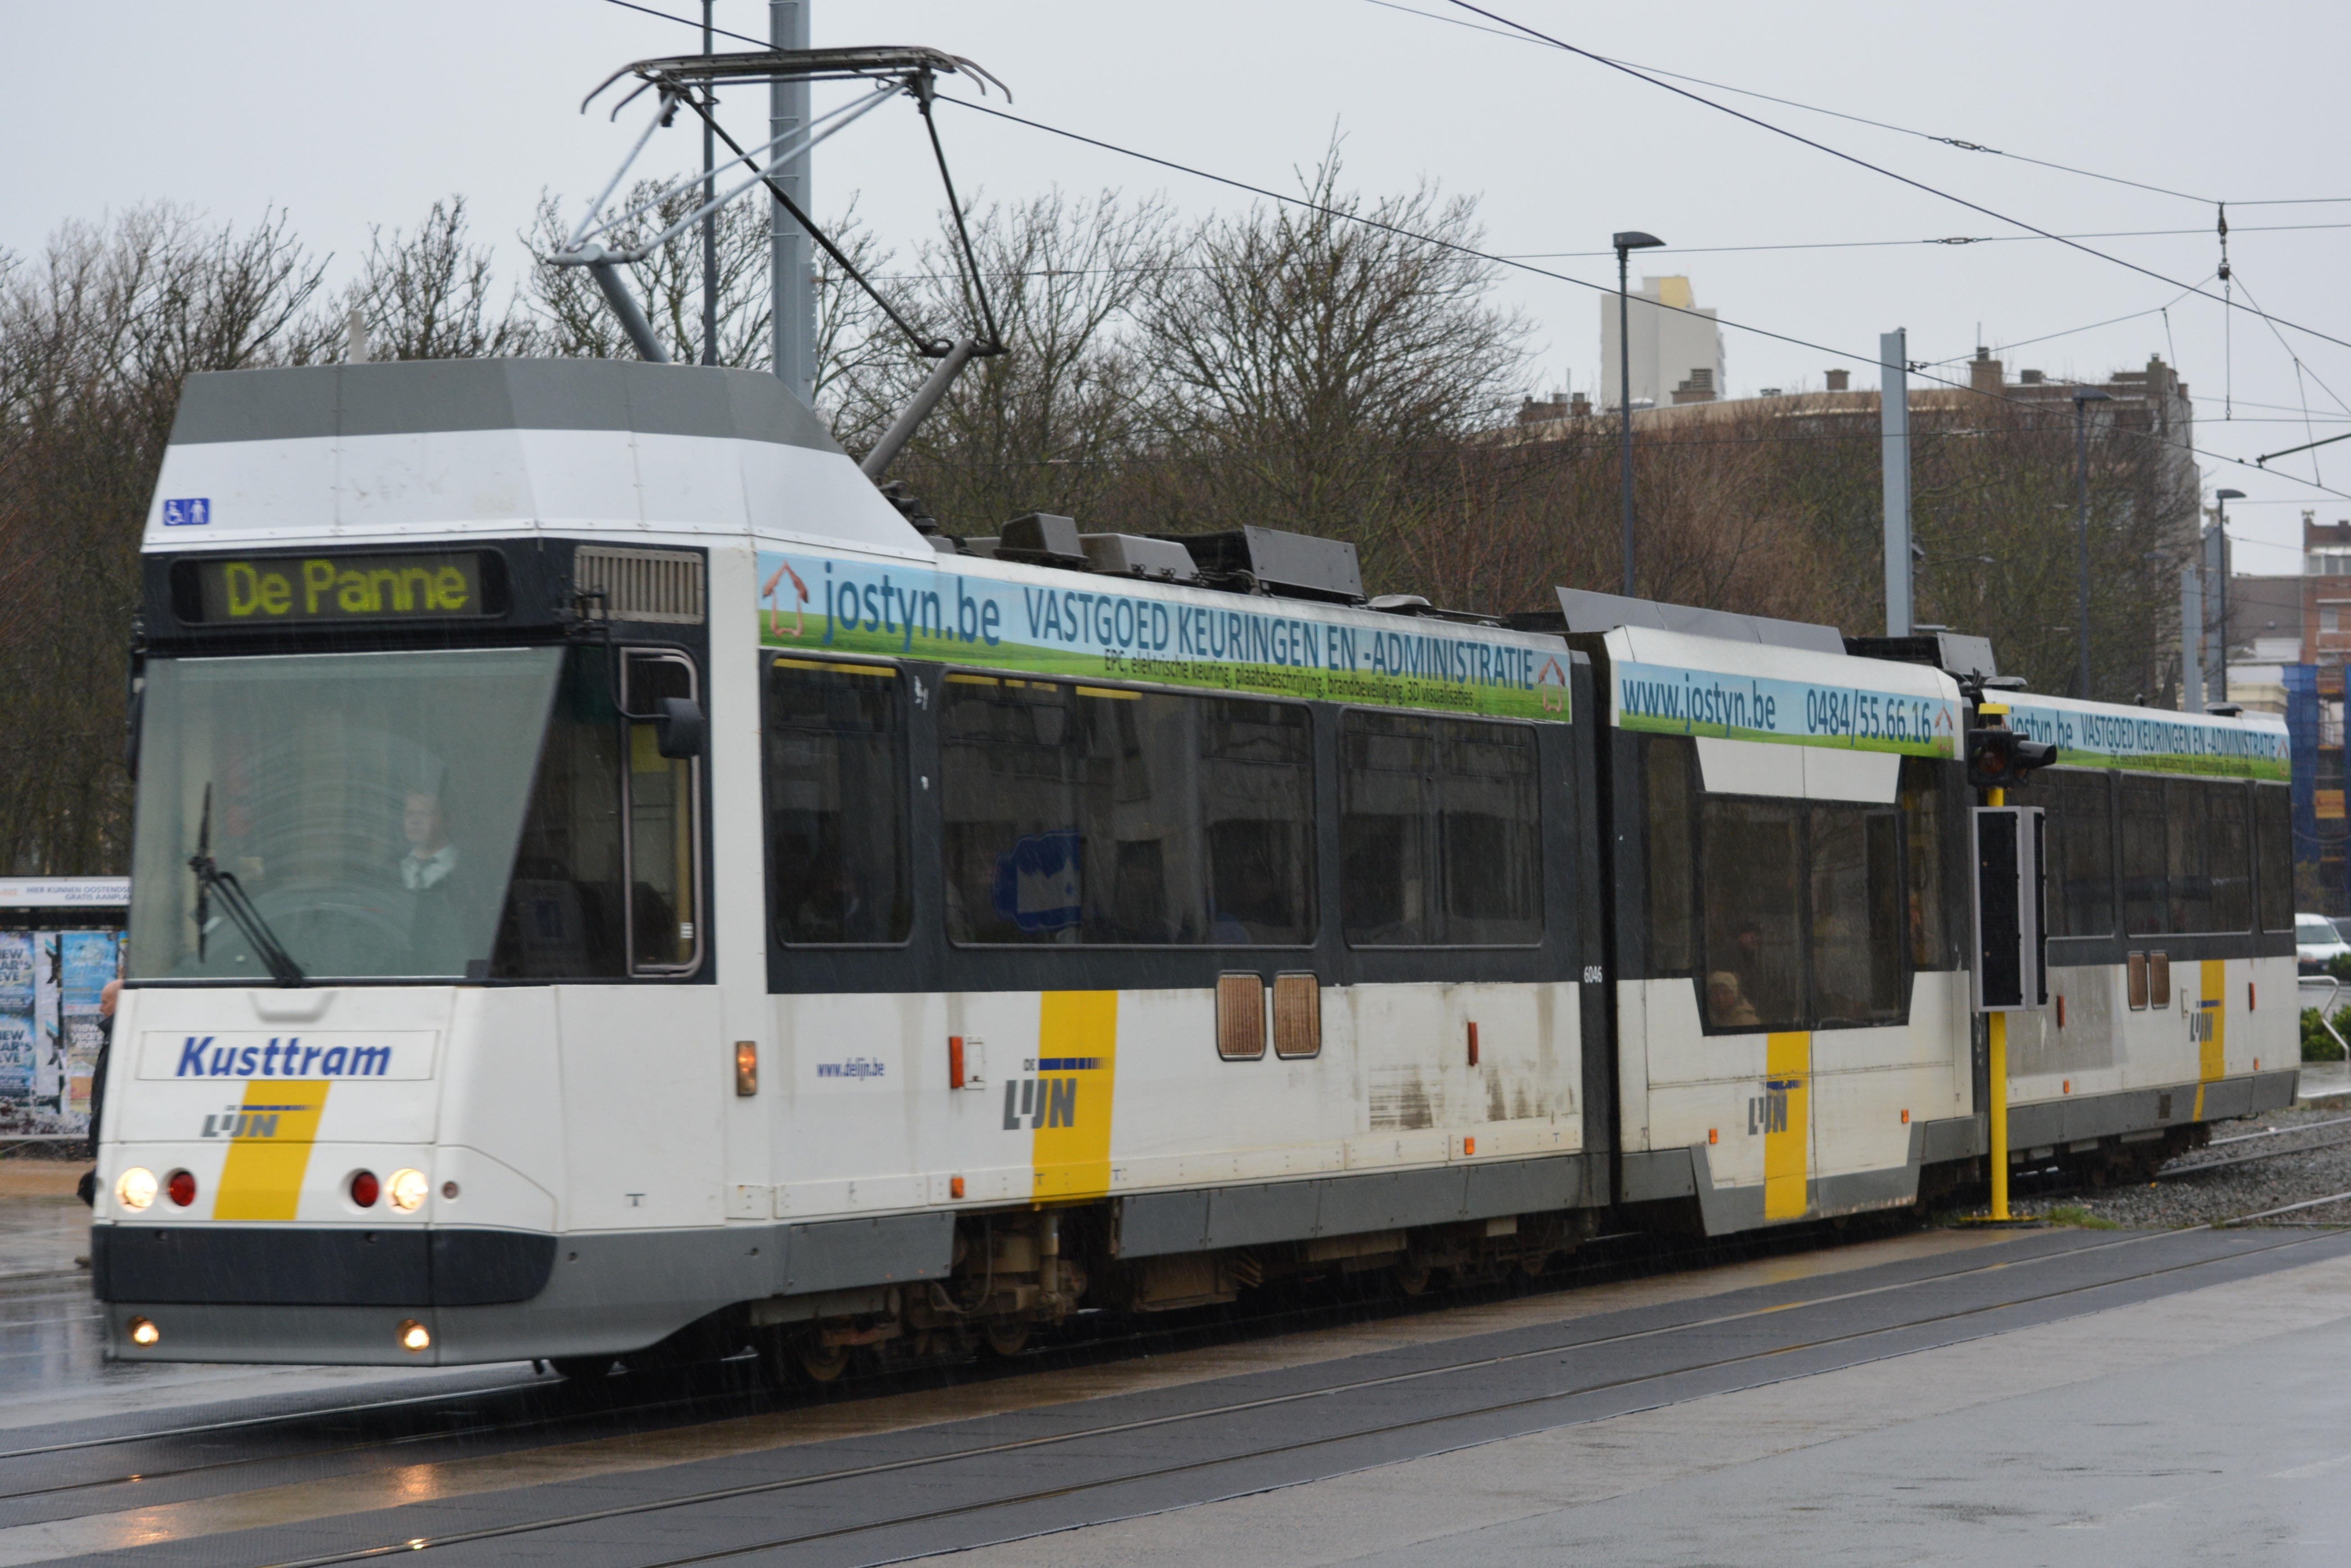
tram, transport, vehicle, drive, electricity, public transport, trolleybus, land vehicle, metropolitan area